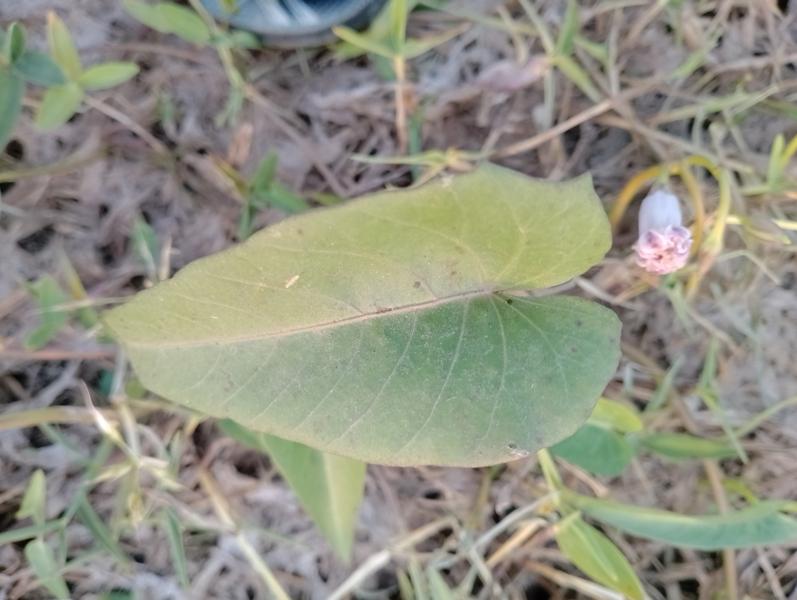
Weed species: Ipomoea aquatic